HIV/AIDS

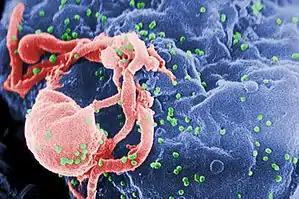
Scanning electron micrograph of HIV-1, colored green, budding from a cultured lymphocyte

HIV is the cause of the spectrum of disease known as HIV/AIDS. HIV is a retrovirus that primarily infects components of the human immune system such as CD4 T cells, macrophages and dendritic cells. It directly and indirectly destroys CD4 T cells.